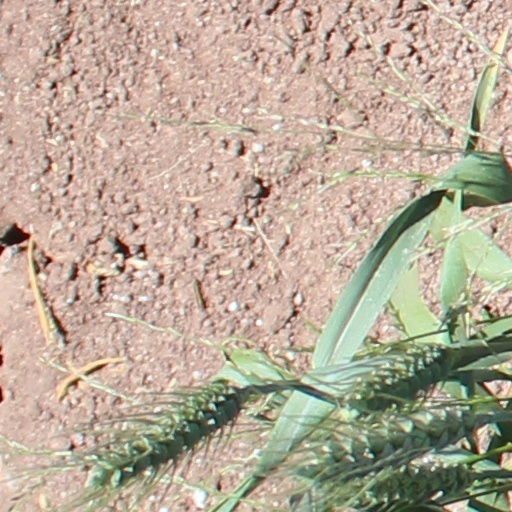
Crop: wheat